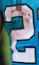
Number: 2